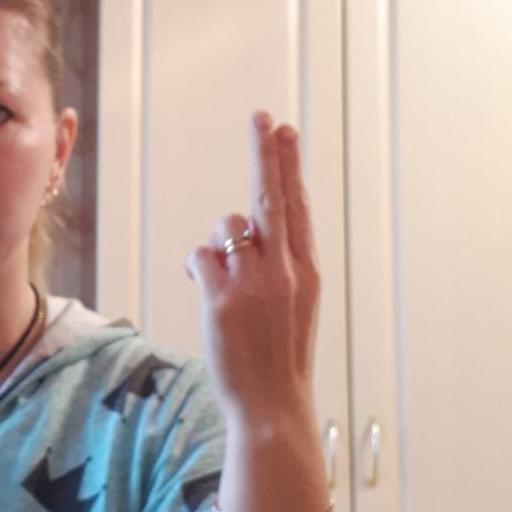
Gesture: two_up_inverted